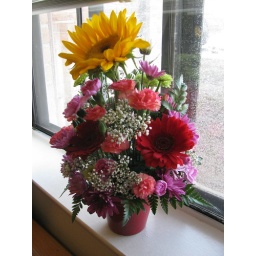
bouquet sitting in the window... before Annabel eats it